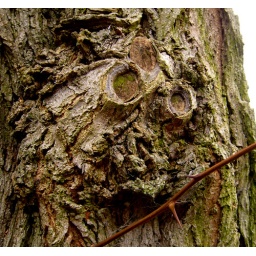
This tree in a street near my house looks like an old,old man.